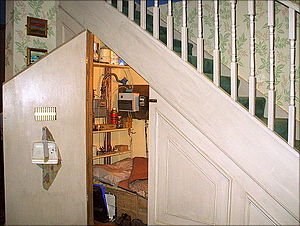
Steder i Harry Potter-universet / Boliger / Ligustervænget
Pulterrummet under trappen, Ligustervænget 4.
Den følgende liste er en oversigt over steder i Harry Potter-universet. Disse fiktive steder eksisterer kun i J.K. Rowlings romanserie Harry Potter.